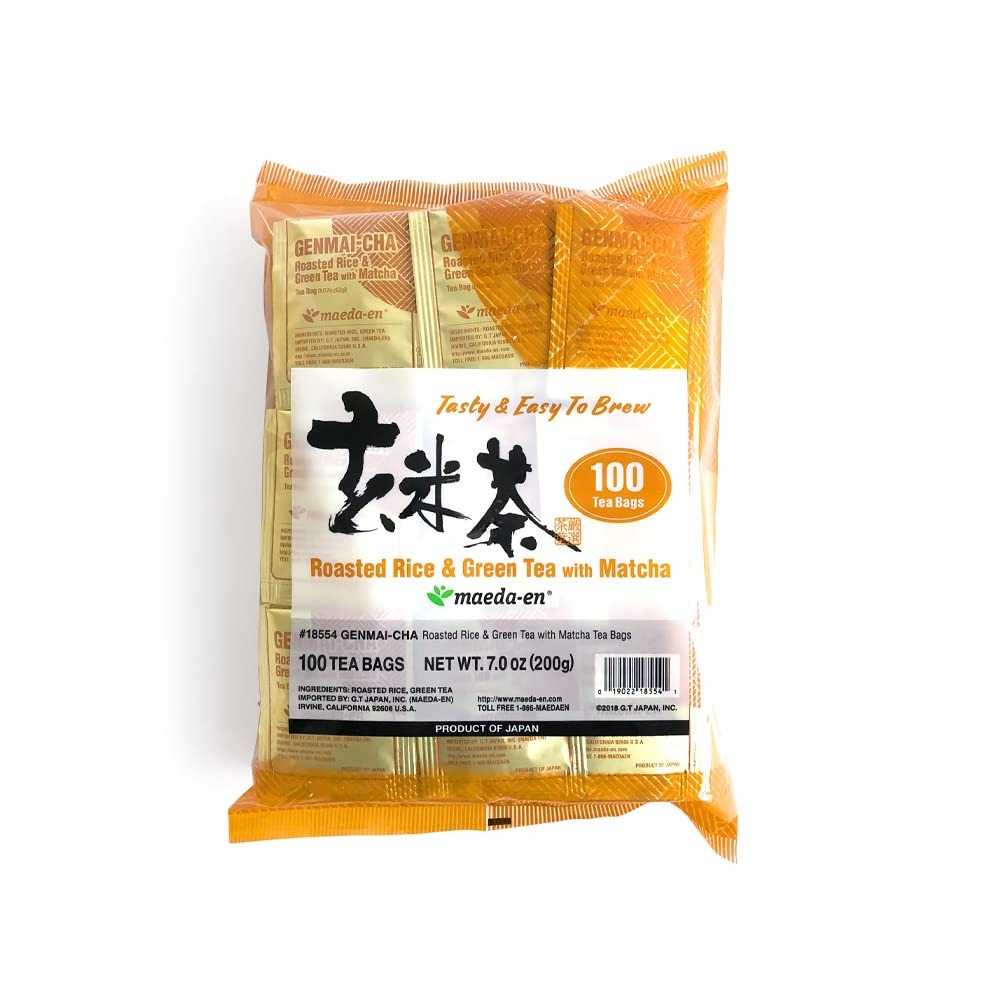
Item Name: MAEDA-EN Genmai-cha with Matcha Roasted Rice and Green 100 Tea Bags Powder Japanese Origin Green Tea Leaves Individually Wrapped Teabags 18554 1pk
Bullet Point 1: JAPANESE GENMAI-CHA WITH MATCHA TEA – Every package contains crushed Genmai-cha leaves and roasted rice, and a touch of Matcha that are neatly packed in bleached paper bags for maximum steeping & easy clean up. It brews into a beautiful light green color and tastes just like the whole leaf brew. Tasteful and healthy for anyone to enjoy anytime, anywhere, this multipack comes in individual serving tea bags. If you’re a fan of Japanese green tea, you’ll want to try this!
Bullet Point 2: GOOD FOR HEALTH – Green tea is generally beneficial to your wellbeing in various ways, and drinking this fresh, nutrient packed Genmai-cha green tea combined with Matcha powder and roasted rice is even better for your health and your taste buds. Enjoy tasting this aromatic, rich flavored tea while reaping positive health benefits for overall wellness physically and mentally. With the low caffeine level content, it’s the perfect daily drink to start your day or to wind down after a busy workday.
Bullet Point 3: DELICIOUS DRINK FOR ANYONE – Grab these convenient Genmai-cha with Matcha Tea Bags and enjoy nutty aroma and fresh grassy flavor! Genmai-cha is a traditional Japanese green tea, and with the added fine Matcha green tea powder, this tea has the perfect balance of bitterness, sweetness and aroma. Enjoy the unique blend of flavors all in one healthy, hearty, herbal tea! It comes in individually wrapped tea bags to easily prepare a hot or cold cup for work or school or while relaxing at home.
Bullet Point 4: EXCELLENT GIFT FOR ANY OCCASION – This Genmai-cha with Matcha green tea is an ideal present to give to friends, family, relatives, students, loved ones, colleagues, clients, and acquaintances as it is a tasty natural drink in convenient tea bags. Showing appreciation and care for others’ wellbeing is a great gesture and can be shown with this tea as a gift. Give on any occasion such as for holidays, Christmas, Thanksgiving, Easter, Mother's Day, Father’s Day, birthdays, or housewarming gift.
Bullet Point 5: EASY TO PREPARE TEA BAGS – Steep 1 tea bag in a large cup with around 180°F water for 30-60 seconds. Super easy to prep, this premium quality Japan grown tea comes in a bulk pack of 100 tea bags that are individual single servings. Experience the taste of a new culture with this authentic Japanese tea. Perfect to reap health benefits while enjoying a unique earthy flavor. Tea steeped from Genmai-cha with Matcha has a light greenish golden hue and aroma with a hint of sweetness for you to love!
Value: 3.5274
Unit: Ounce

Price: 24.99